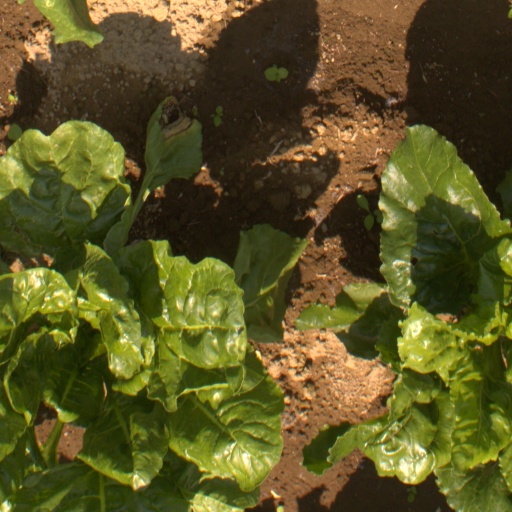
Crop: sugar beet